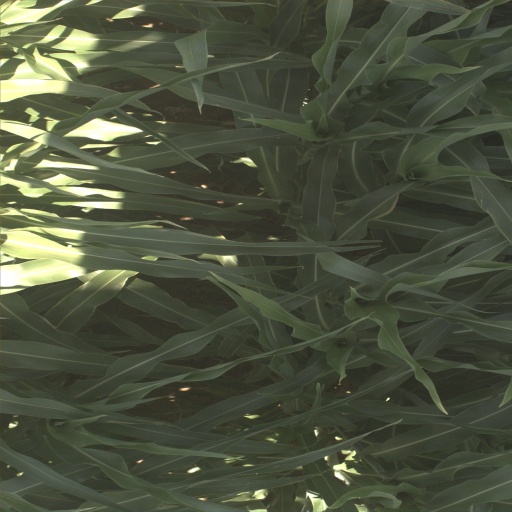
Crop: sorghum